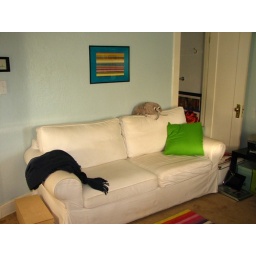
The sofa bed in the office, plus stuffed isopod.